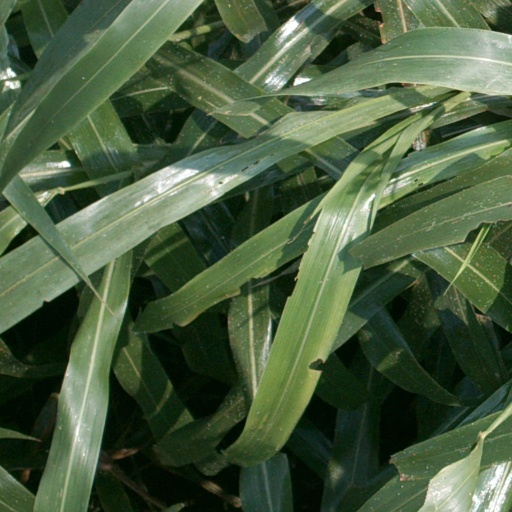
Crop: sorghum